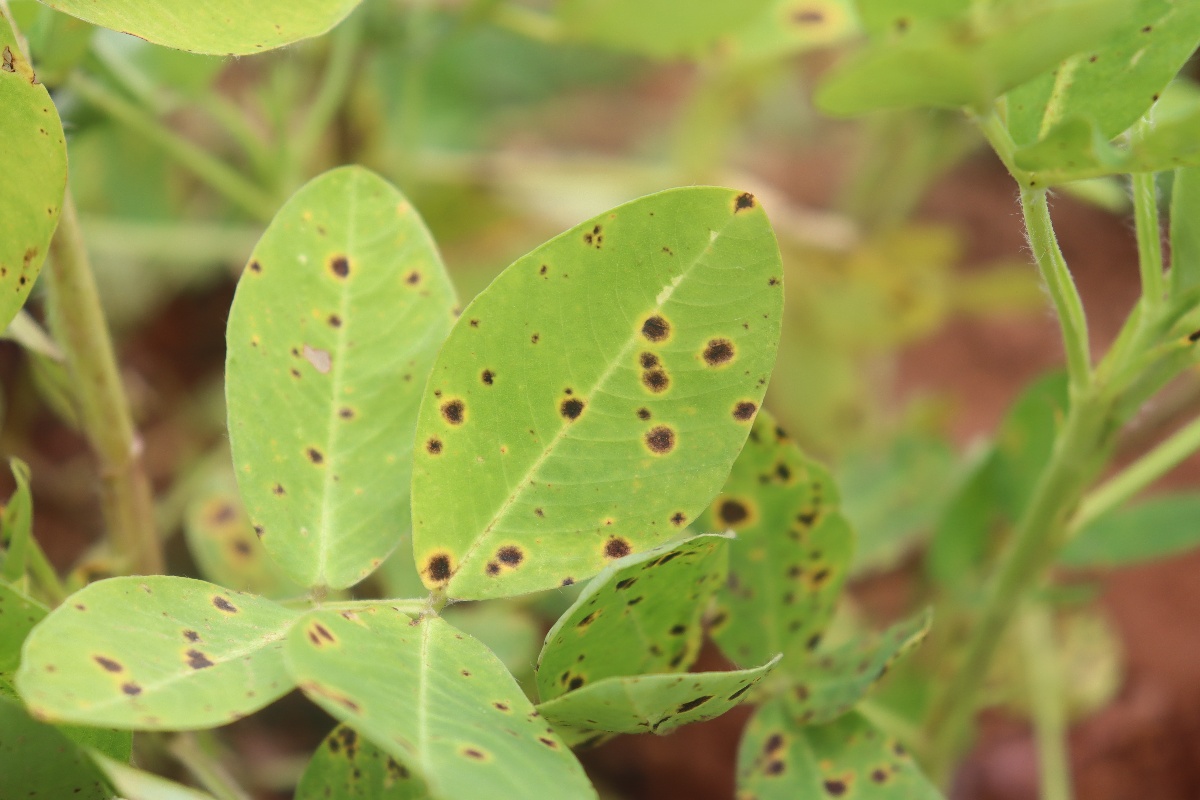
Label: late leaf spot